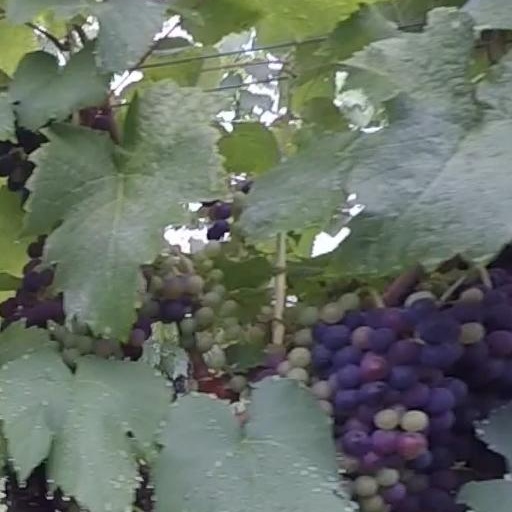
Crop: grape